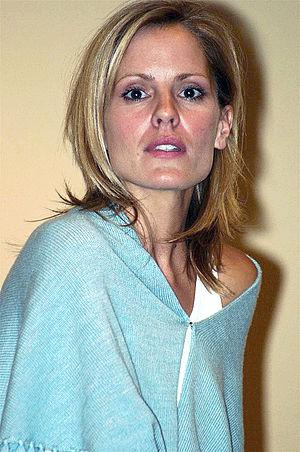
Beverly Hills, 90210 est un feuilleton télévisé américain en 294 épisodes de 44 minutes, créé par Darren Star et diffusé entre le 4 octobre 1990 et le 17 mai 2000 sur le réseau FOX et en simultané sur le réseau Global au Canada.
Anya Jenkins, autrefois connue sous le nom de Aud et Anyanka, Vengeur des Femmes bafouées, est un personnage fictif créé par Joss Whedon pour la série télévisée Buffy contre les vampires, interprété par Emma Caulfield. Le personnage d'Anya, un démon vengeur devenu humain, a été souvent utilisé comme l'un des principaux éléments comiques de la série, principalement en raison de son caractère qui la pousse à la franchise la plus extrême, y compris dans les situations les plus inappropriées, et de sa méconnaissance des rapports sociaux, mais aussi pour son amour de l'argent et sa phobie des lapins.
Emma Caulfield, née à San Diego, Californie, le 8 avril 1973, est une actrice américaine.